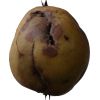
Label: Pear 3